Joint European Torus

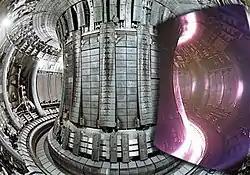
Internal view of the JET tokamak superimposed with an image of a plasma taken with a visible spectrum video camera.

JET has a major radius of 3 metres, and the D-shaped vacuum chamber is 2.5 metres wide and 4.2 metres high. The total plasma volume within it is 100 cubic metres, about 100 times larger than the largest machine in production when the JET design began.